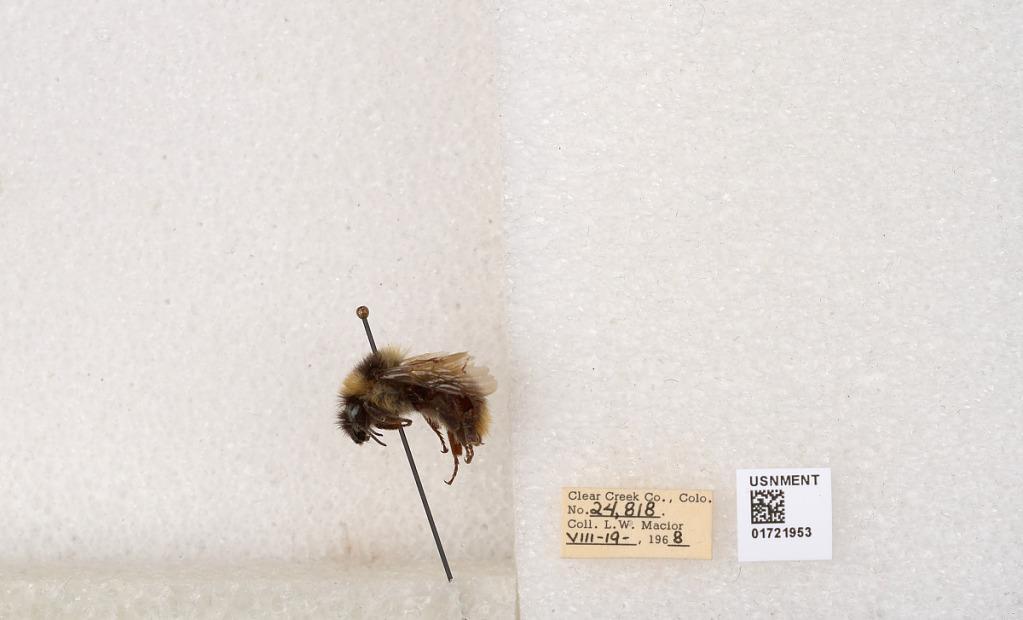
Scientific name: Bombus kirbyellus
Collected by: L. Macior
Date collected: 1968-8-19
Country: United States
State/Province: Colorado
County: Clear Creek
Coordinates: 39.6891, -105.644